Clear aligners

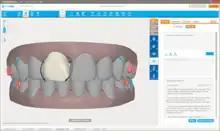
3D representation of a person's teeth in the Invisalign software

Treatment begins with taking x-ray and photographs for diagnostic purposes, followed by capturing the patient's bite, teeth, and gums via a bite registration and polyvinyl siloxane impressions or an intra-oral digital scanner. The latter method has greatly increased in popularity in recent years as digital scanning technology has improved. The dentist/orthodontist completes a written evaluation that includes diagnosis and treatment plan. Dental impressions are scanned in order to create a digital 3D representation of the teeth. Technicians move the teeth to the desired location with the program Treat, which creates the stages between the current and desired teeth positions. Anywhere from six to eighty aligners may be needed during the first set of aligners. Each aligner moves teeth .25 to .33 millimeters. Additional and subsequent rounds of aligners, known as "Refinements", may be necessary to achieve desired tooth positions as clear aligners do not always achieve full movement in the first round.